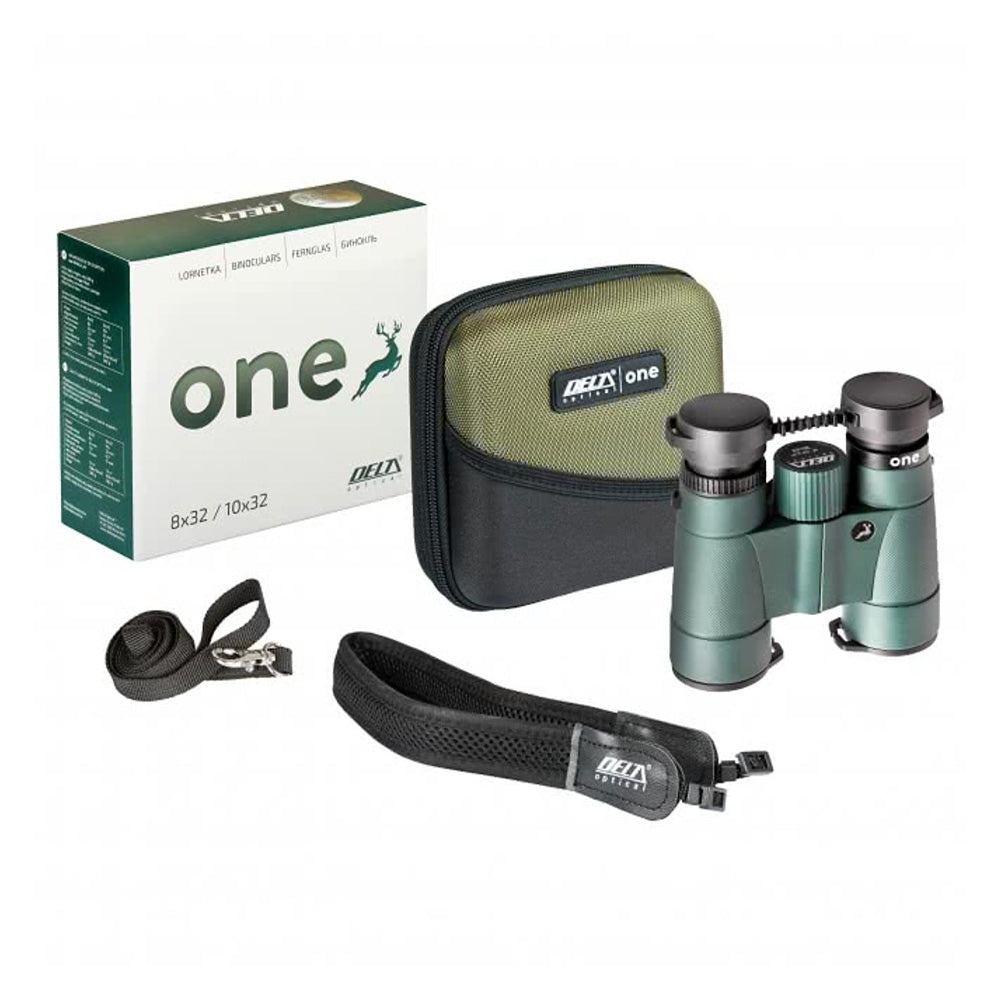
DELTA OPTICAL One 8x32
Brand: DELTA OPTICAL
One of the world's smallest and lightest binoculars with the lens diameter 32 mm! With a magnification of 8x32, field of view 131 to 1,000 m, roof prism, diopter adjustment on the right eyepiece, minimum distance for sharp vision: 1.3 m, antireflection coated and waterproof. Dimensions: 10.9 x 9.1 x 6.1 cm. Weight: 380 g Incl. stable protective bag and comfortable strap. Field of view 131 to 1,000 m Diopter adjustment on the right eyepiece Dimensions: 10.9 x 9.1 x 6.1 cm Weight: 380 g
Category: Cameras & Optics > Optics > Binoculars